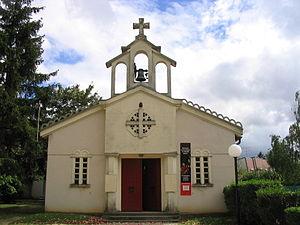
Cesson est une commune française située dans le département de Seine-et-Marne, en région Île-de-France.